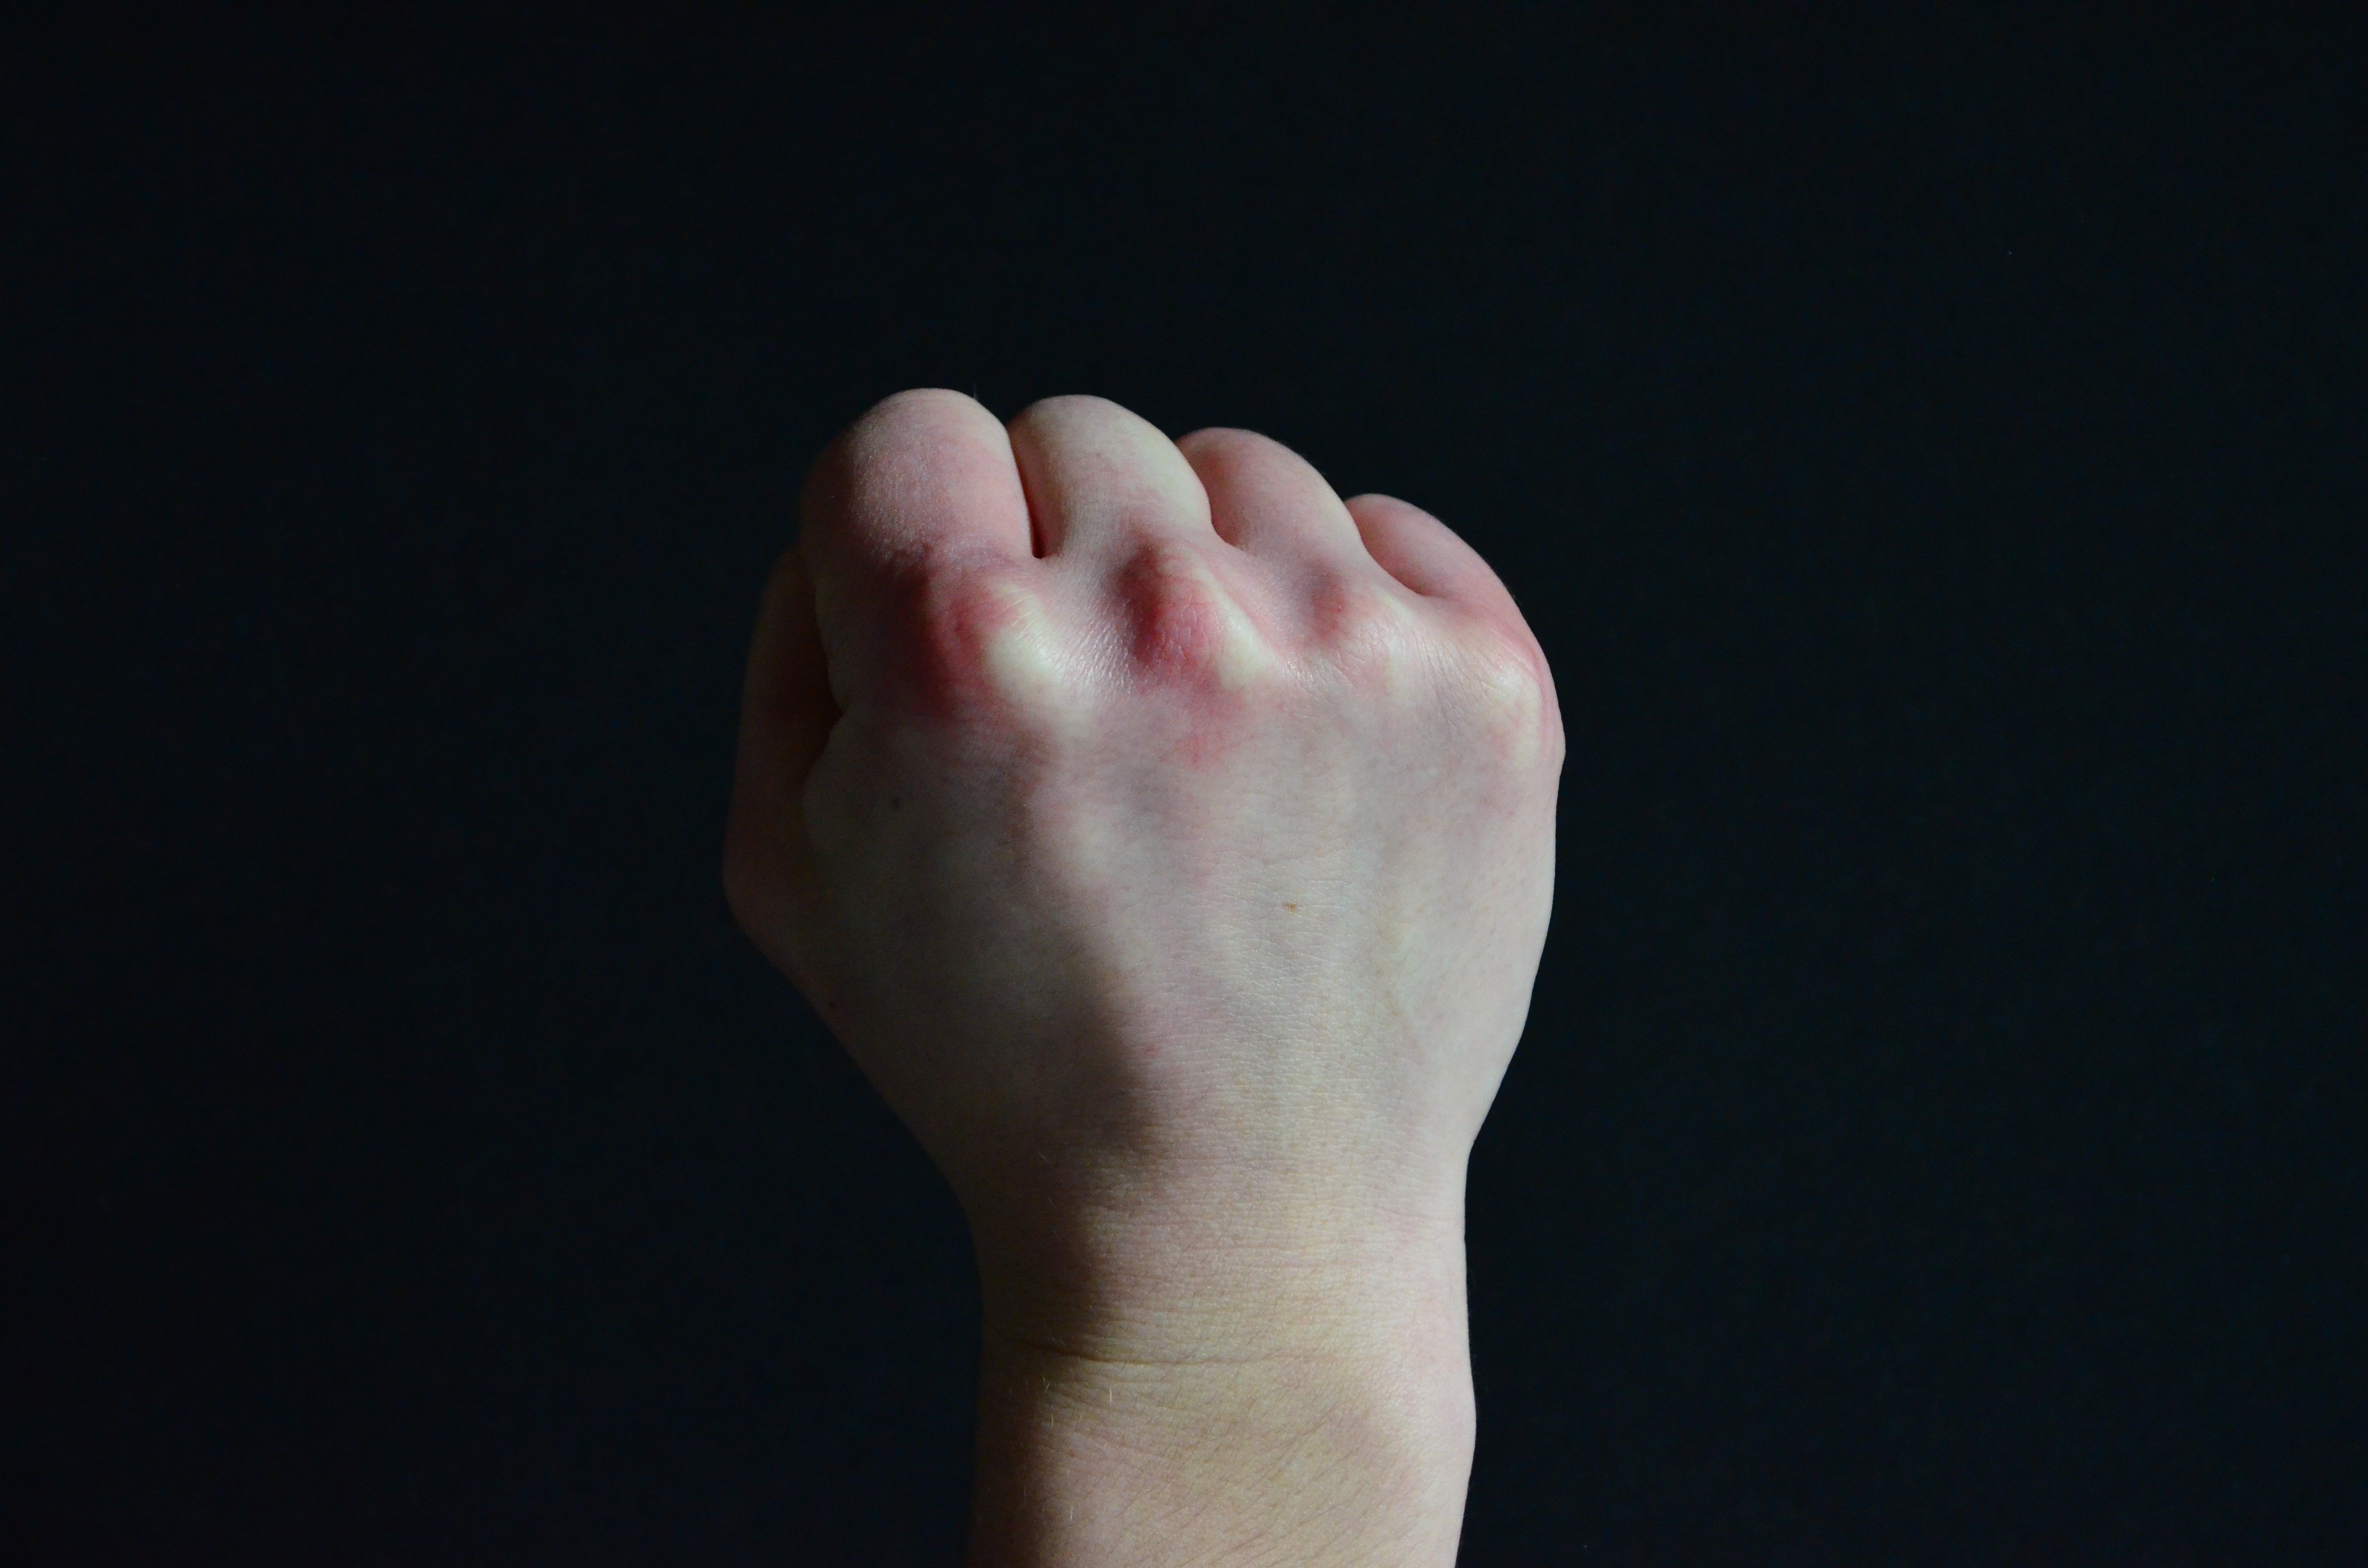
hand, leg, finger, foot, gesture, arm, mouth, close up, human body, nose, organ, toe, faust, sense, hand signals, clenched